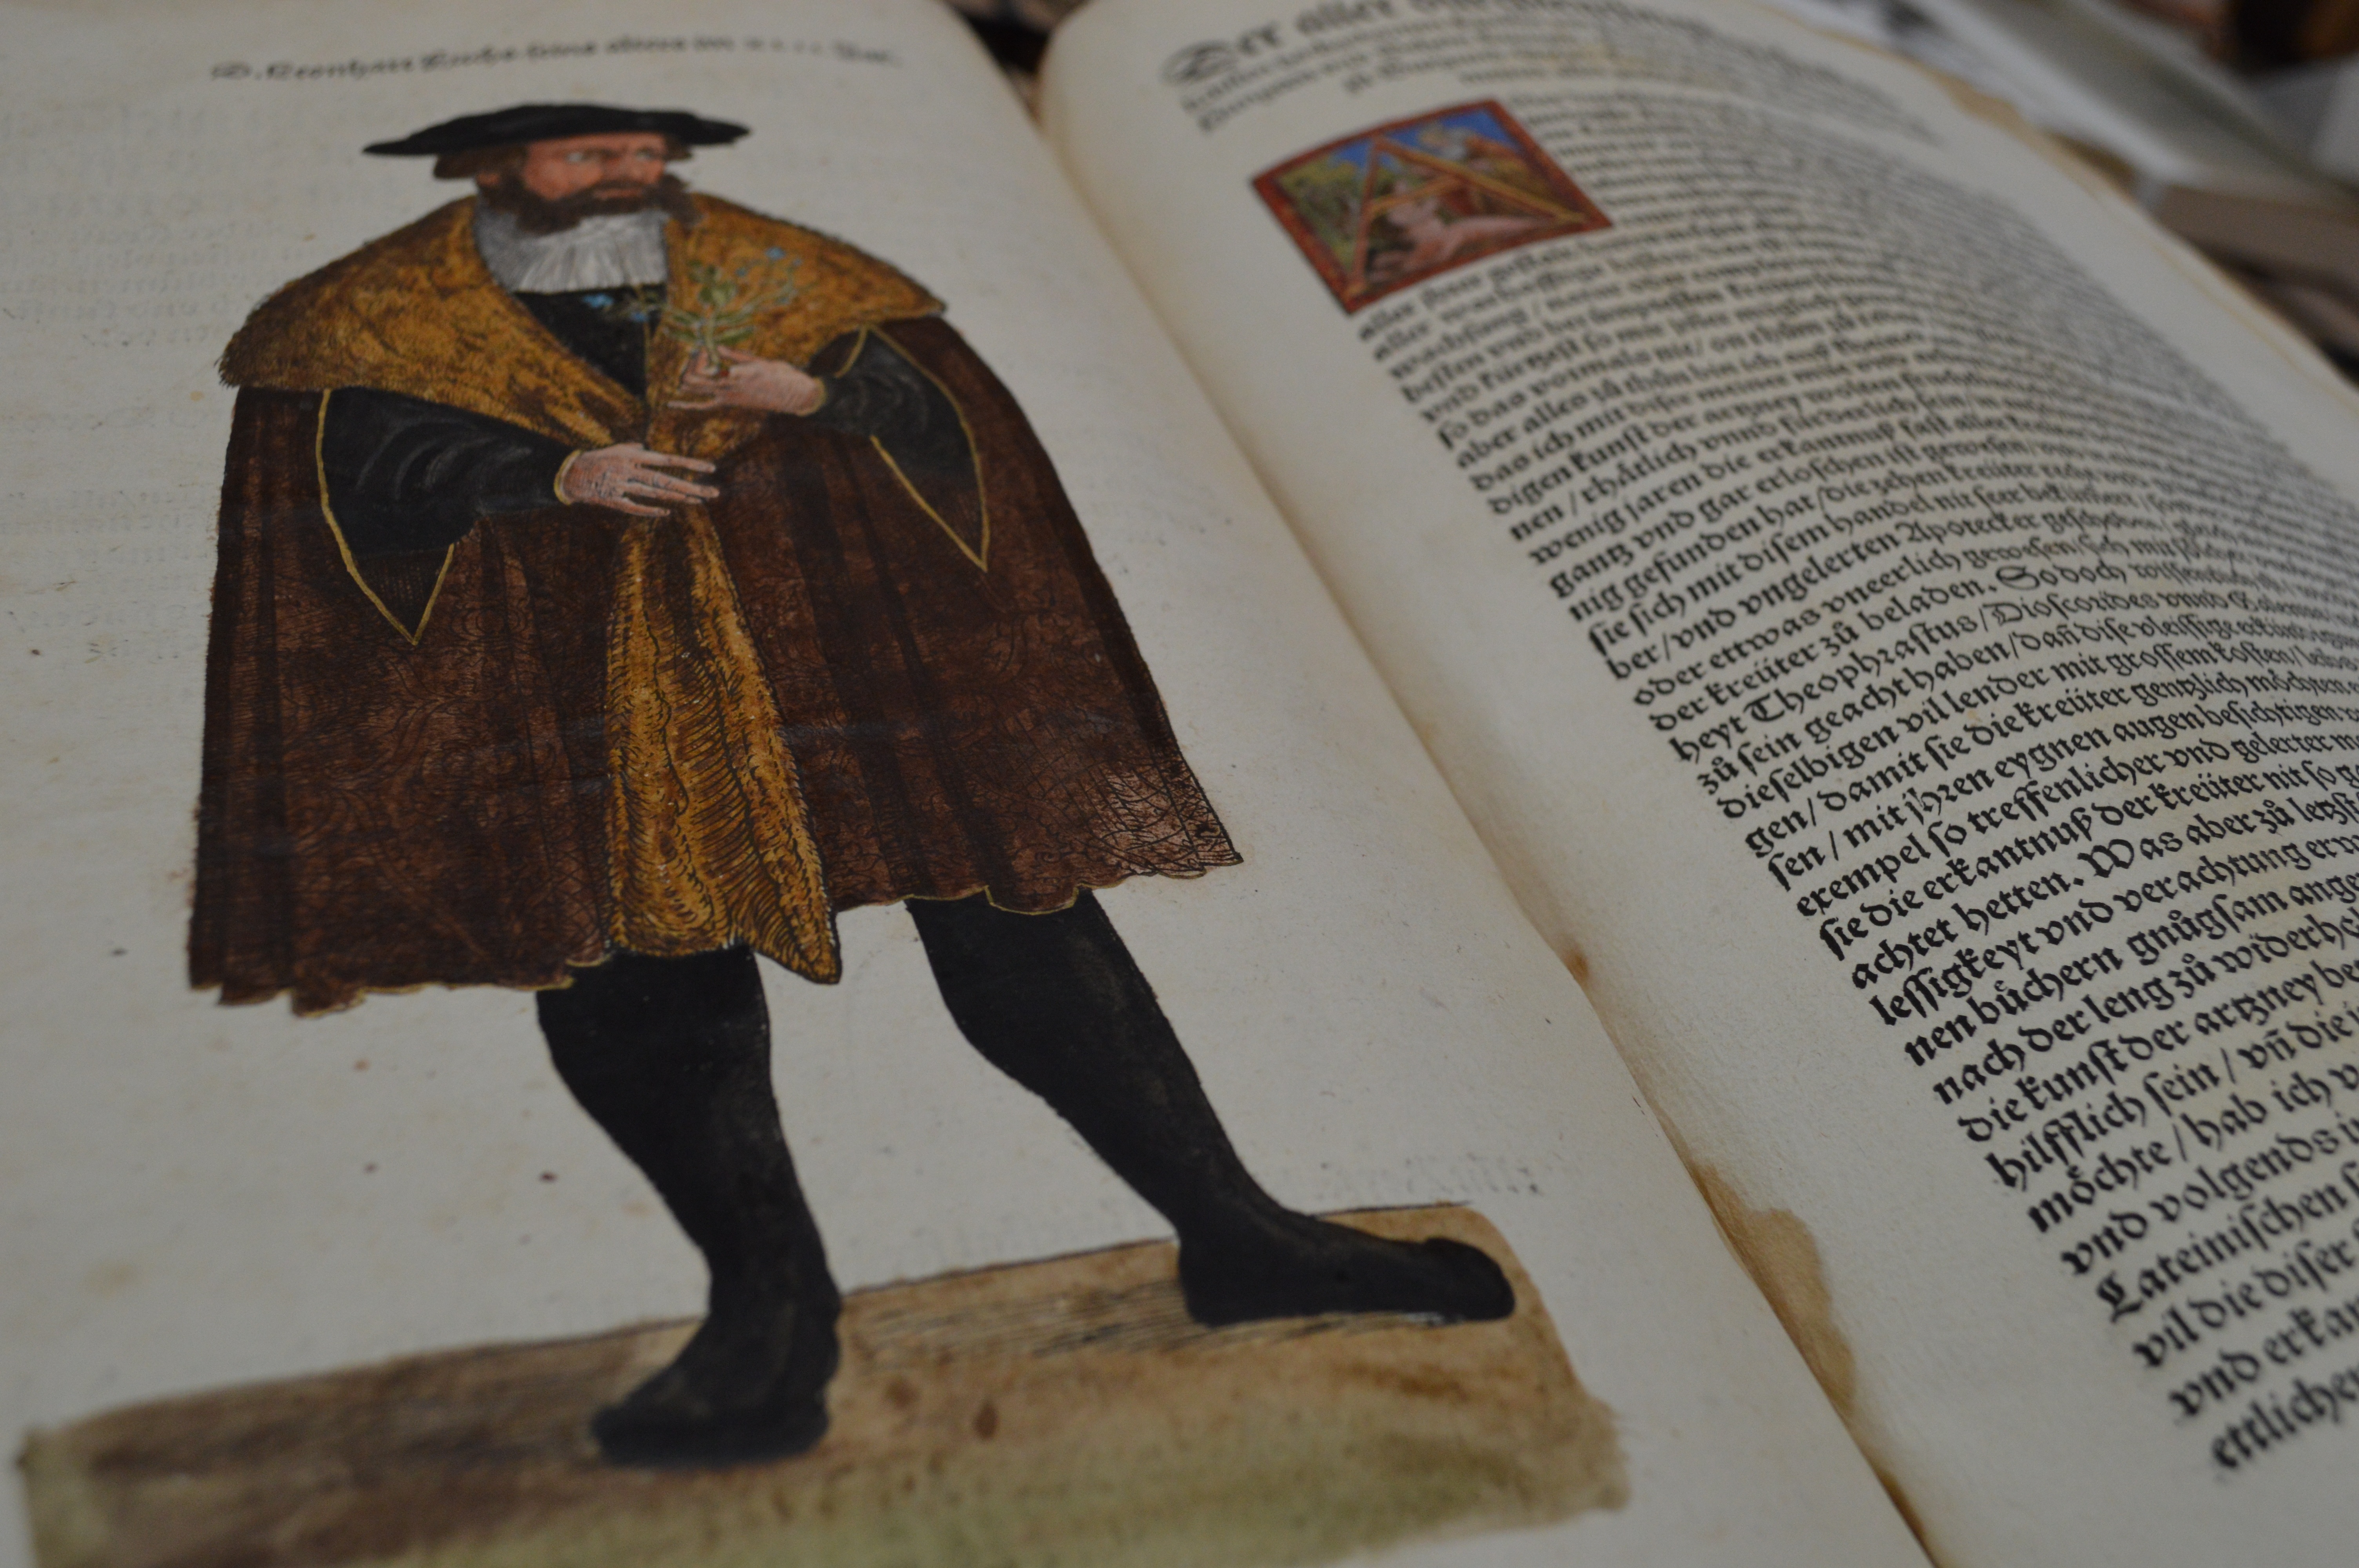
book, old, pattern, clothing, art, library, sketch, latin